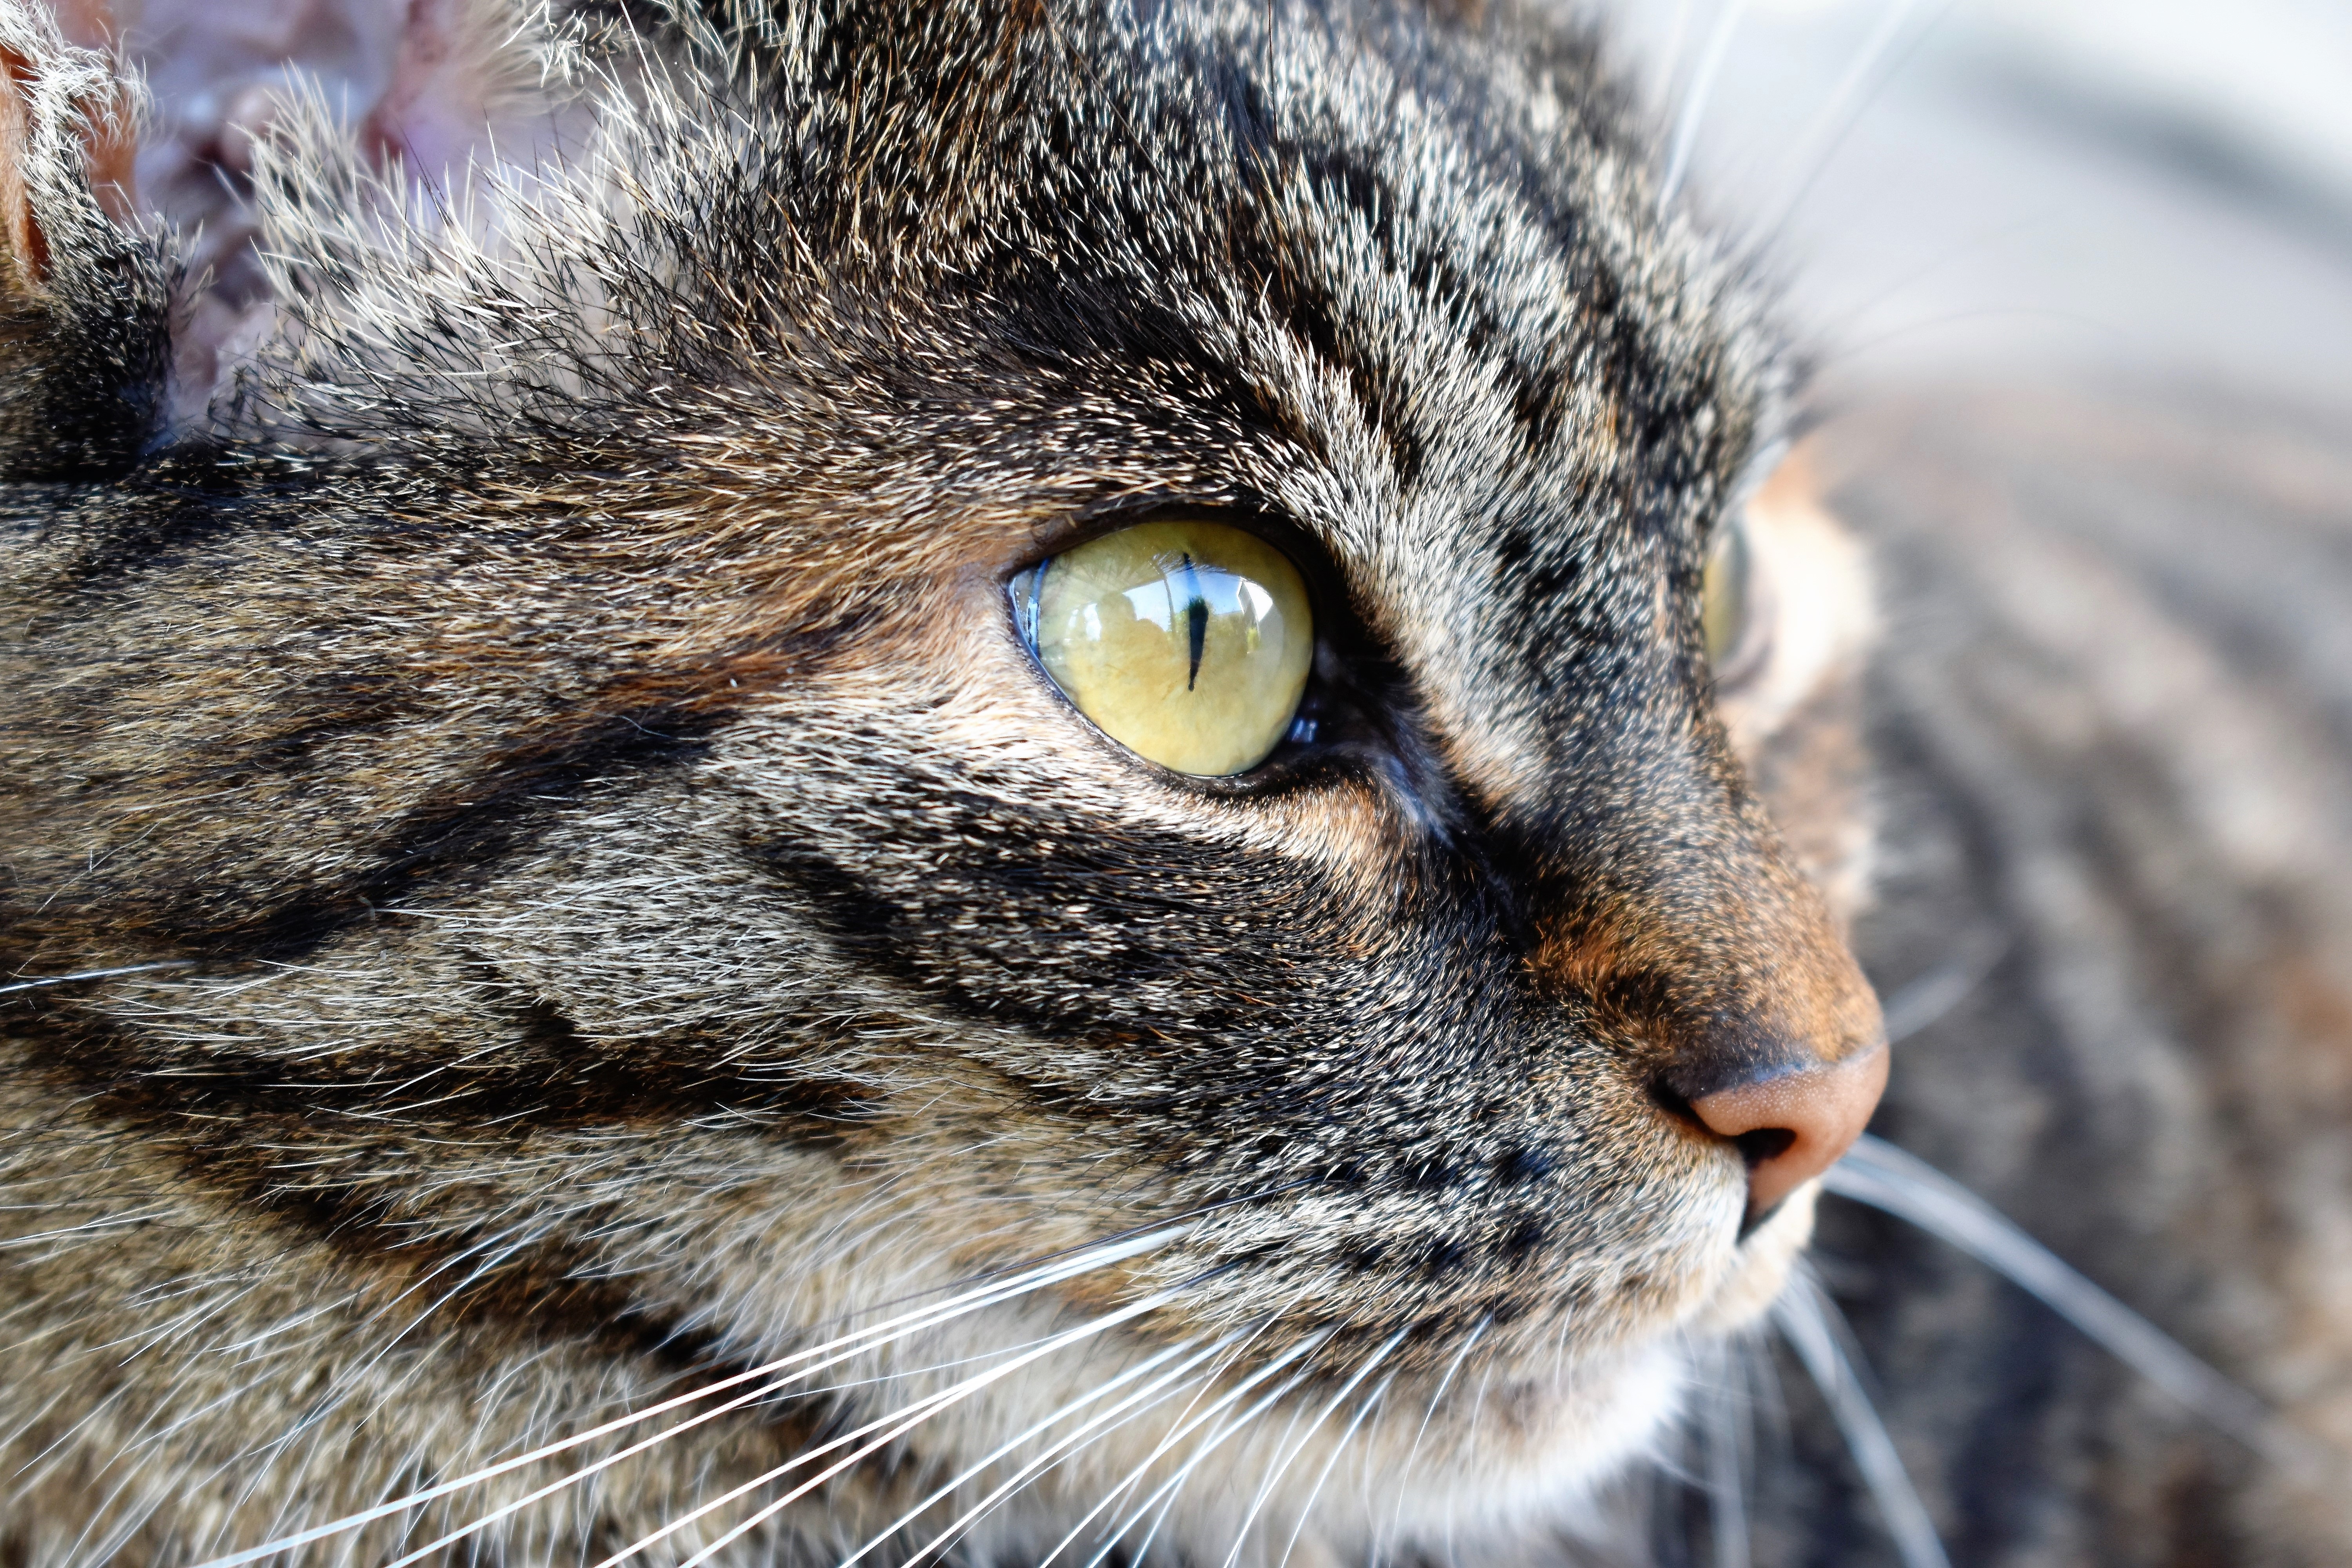
animal, pet, portrait, cat, mammal, close, fauna, close up, whiskers, snout, vertebrate, mackerel, cat's eyes, tabby cat, european shorthair, wild cat, small to medium sized cats, cat like mammal, domestic short haired cat, pixie bob, rusty spotted cat